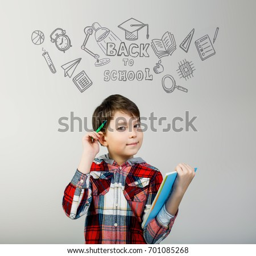
schoolboy in the background of a board with drawings and formulas